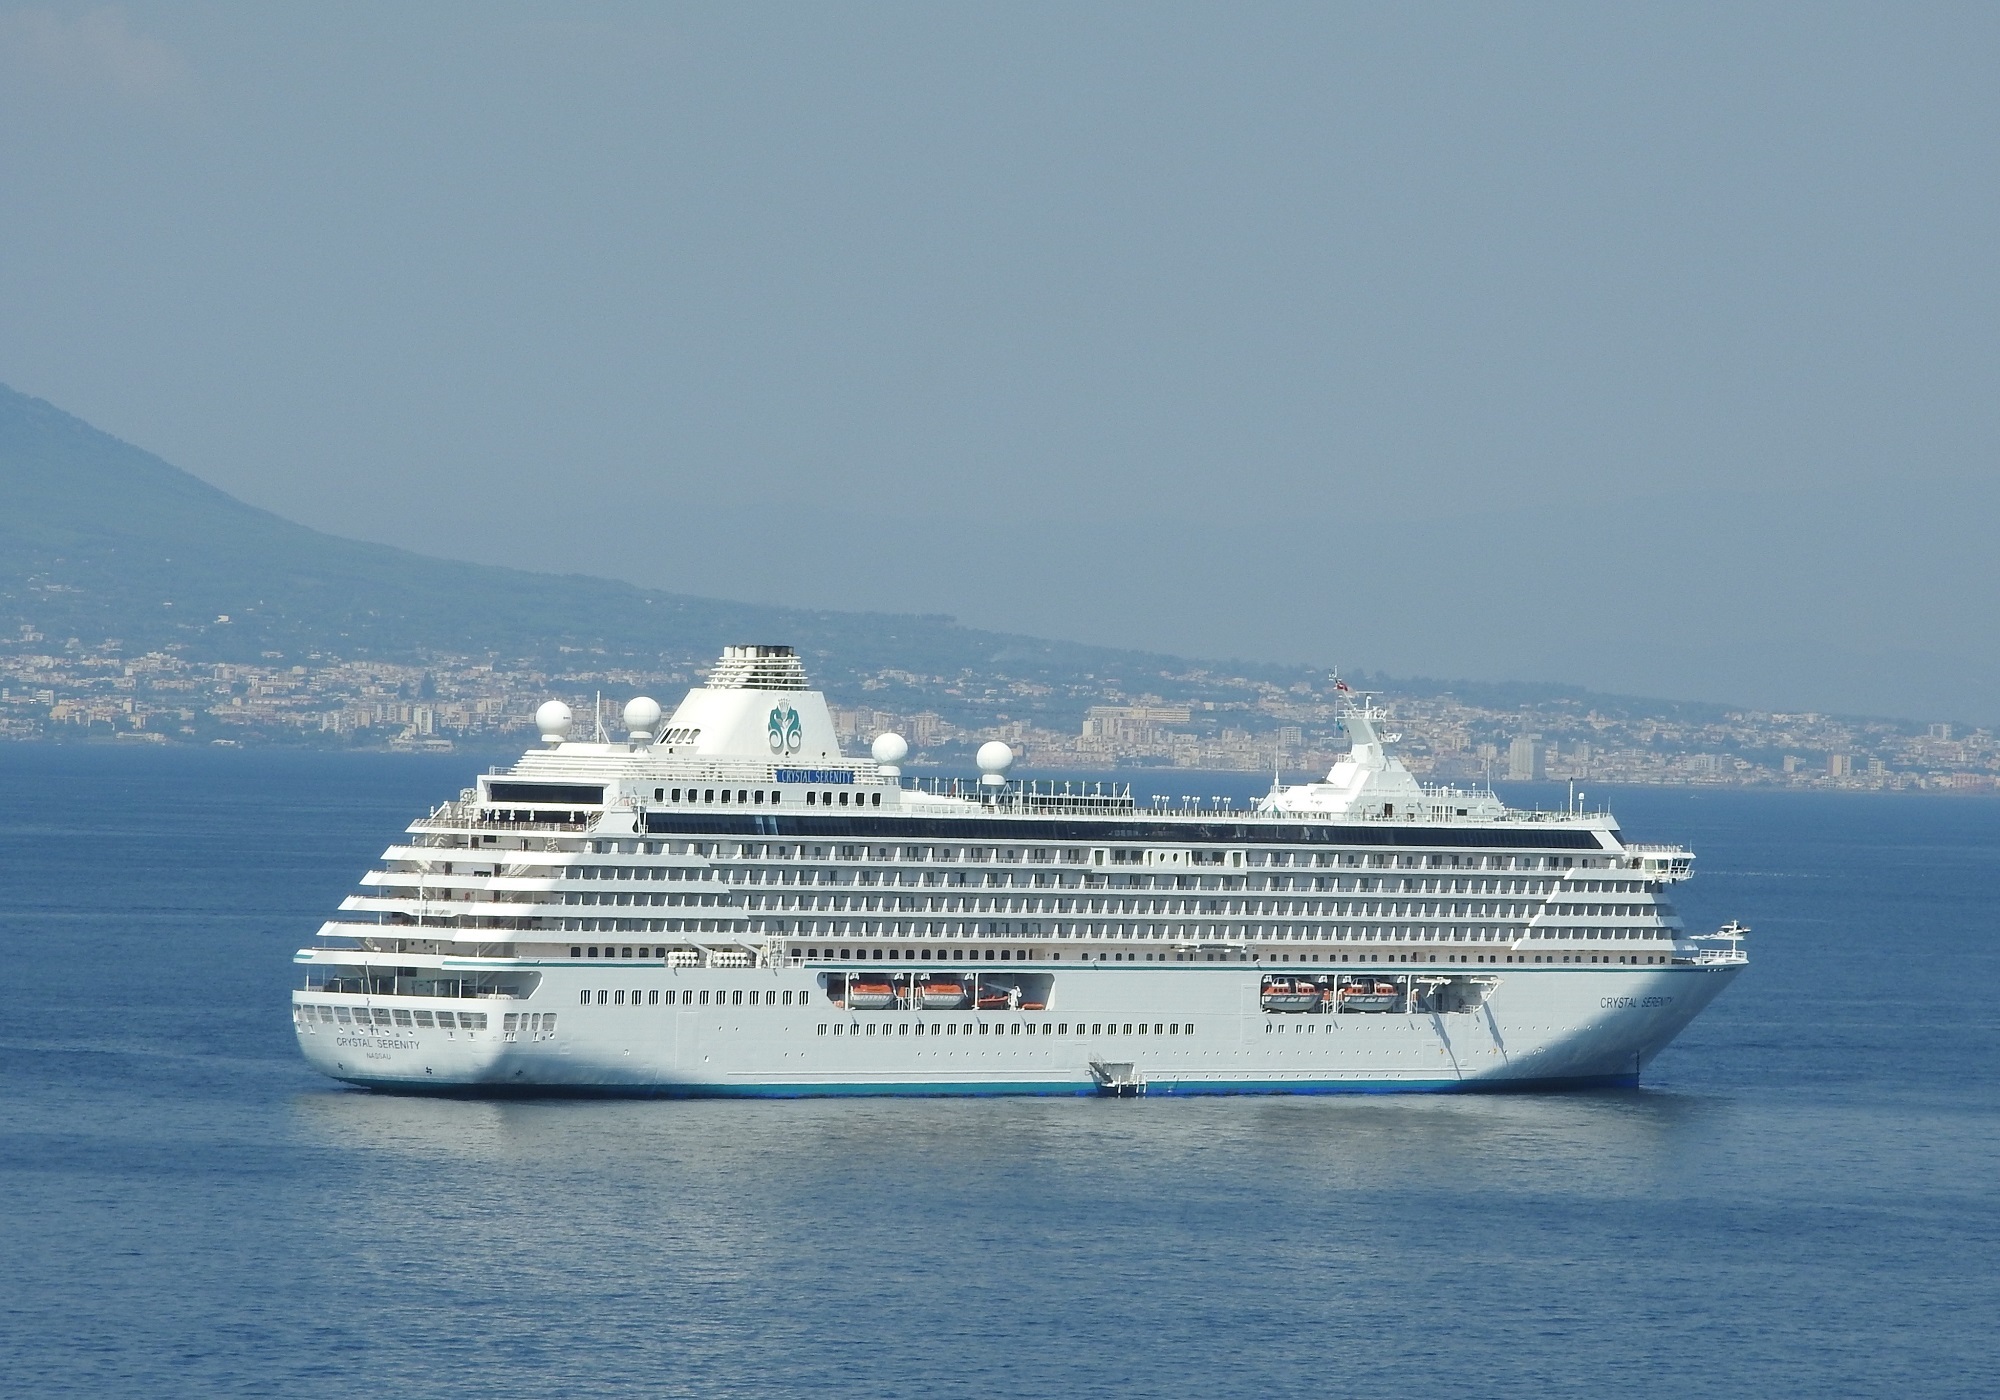
sea, coast, water, ocean, shore, ship, travel, vessel, vehicle, relax, journey, sailing, holiday, tourism, ferry, nautical, luxury, passengers, cruising, watercraft, cruise ship, voyage, motor ship, passenger ship, freight transport, ocean liner